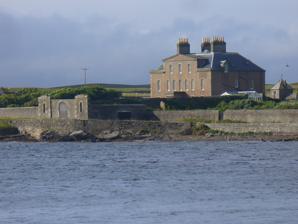
Building: Gardie House
Country: Unknown
Year built: 1724
Historic site Gardie House Gardie House Coordinates 60°09′36″N 1°07′23″W / 60.1601°N 1.1230°W / 60.1601; -1.1230 Listed Building – Category A Designated 13 August 1971 Reference no. LB5880 Inventory of Gardens and Designed Landscapes in Scotland Designated 31 March 2003 Reference no. GDL00186 Location in Shetland Gardie House is an 18th-century estate house on Bressay in Shetland , Scotland. Located opposite Lerwick , across the Bressay Sound, Gardie is described by Historic Scotland as an "example of the smaller Scottish country house, unique in Shetland." The house is protected as a category A listed building , and the grounds are included in the Inventory of Gardens and Designed Landscapes in Scotland , the national listing of significant gardens. History The Henderson family owned Gardie from the 17th century, and in 1724 Magnus Henderson (died 1753) had the present house built. The builder was a mason from Aberdeen named Forbes. The double-pile plan of Gardie was relatively novel in the early 18th century.  The symmetrical arrangement of walled gardens leading down to a harbour was laid out at the same time. The drawing room contains fine wooden panelling, installed around 1750. The house passed out of the Henderson family in 1799, and was inherited by Elizabeth Nicolson and her husband Thomas Mouat of Garth, the builder of Belmont House on Unst . Their nephew, William Mouat, added the porch and constructed the steading and Gothic cottage in the grounds. Sir Walter Scott dined at Gardie House during his 1814 visit to Shetland. In 1905 the house was altered, and remains privately owned. In 2001, the owner was John Hamilton Scott, Lord Lieutenant of Shetland . References